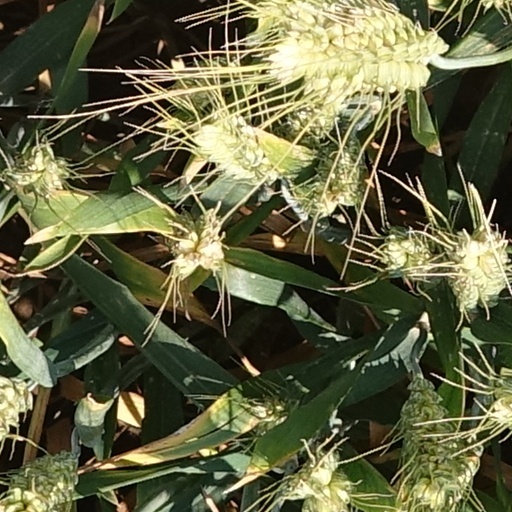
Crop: wheat